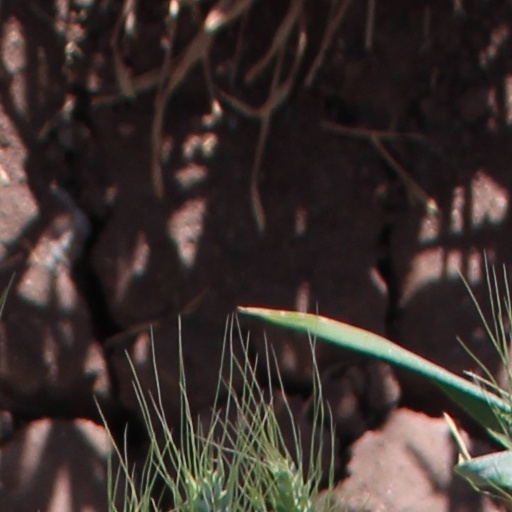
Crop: wheat